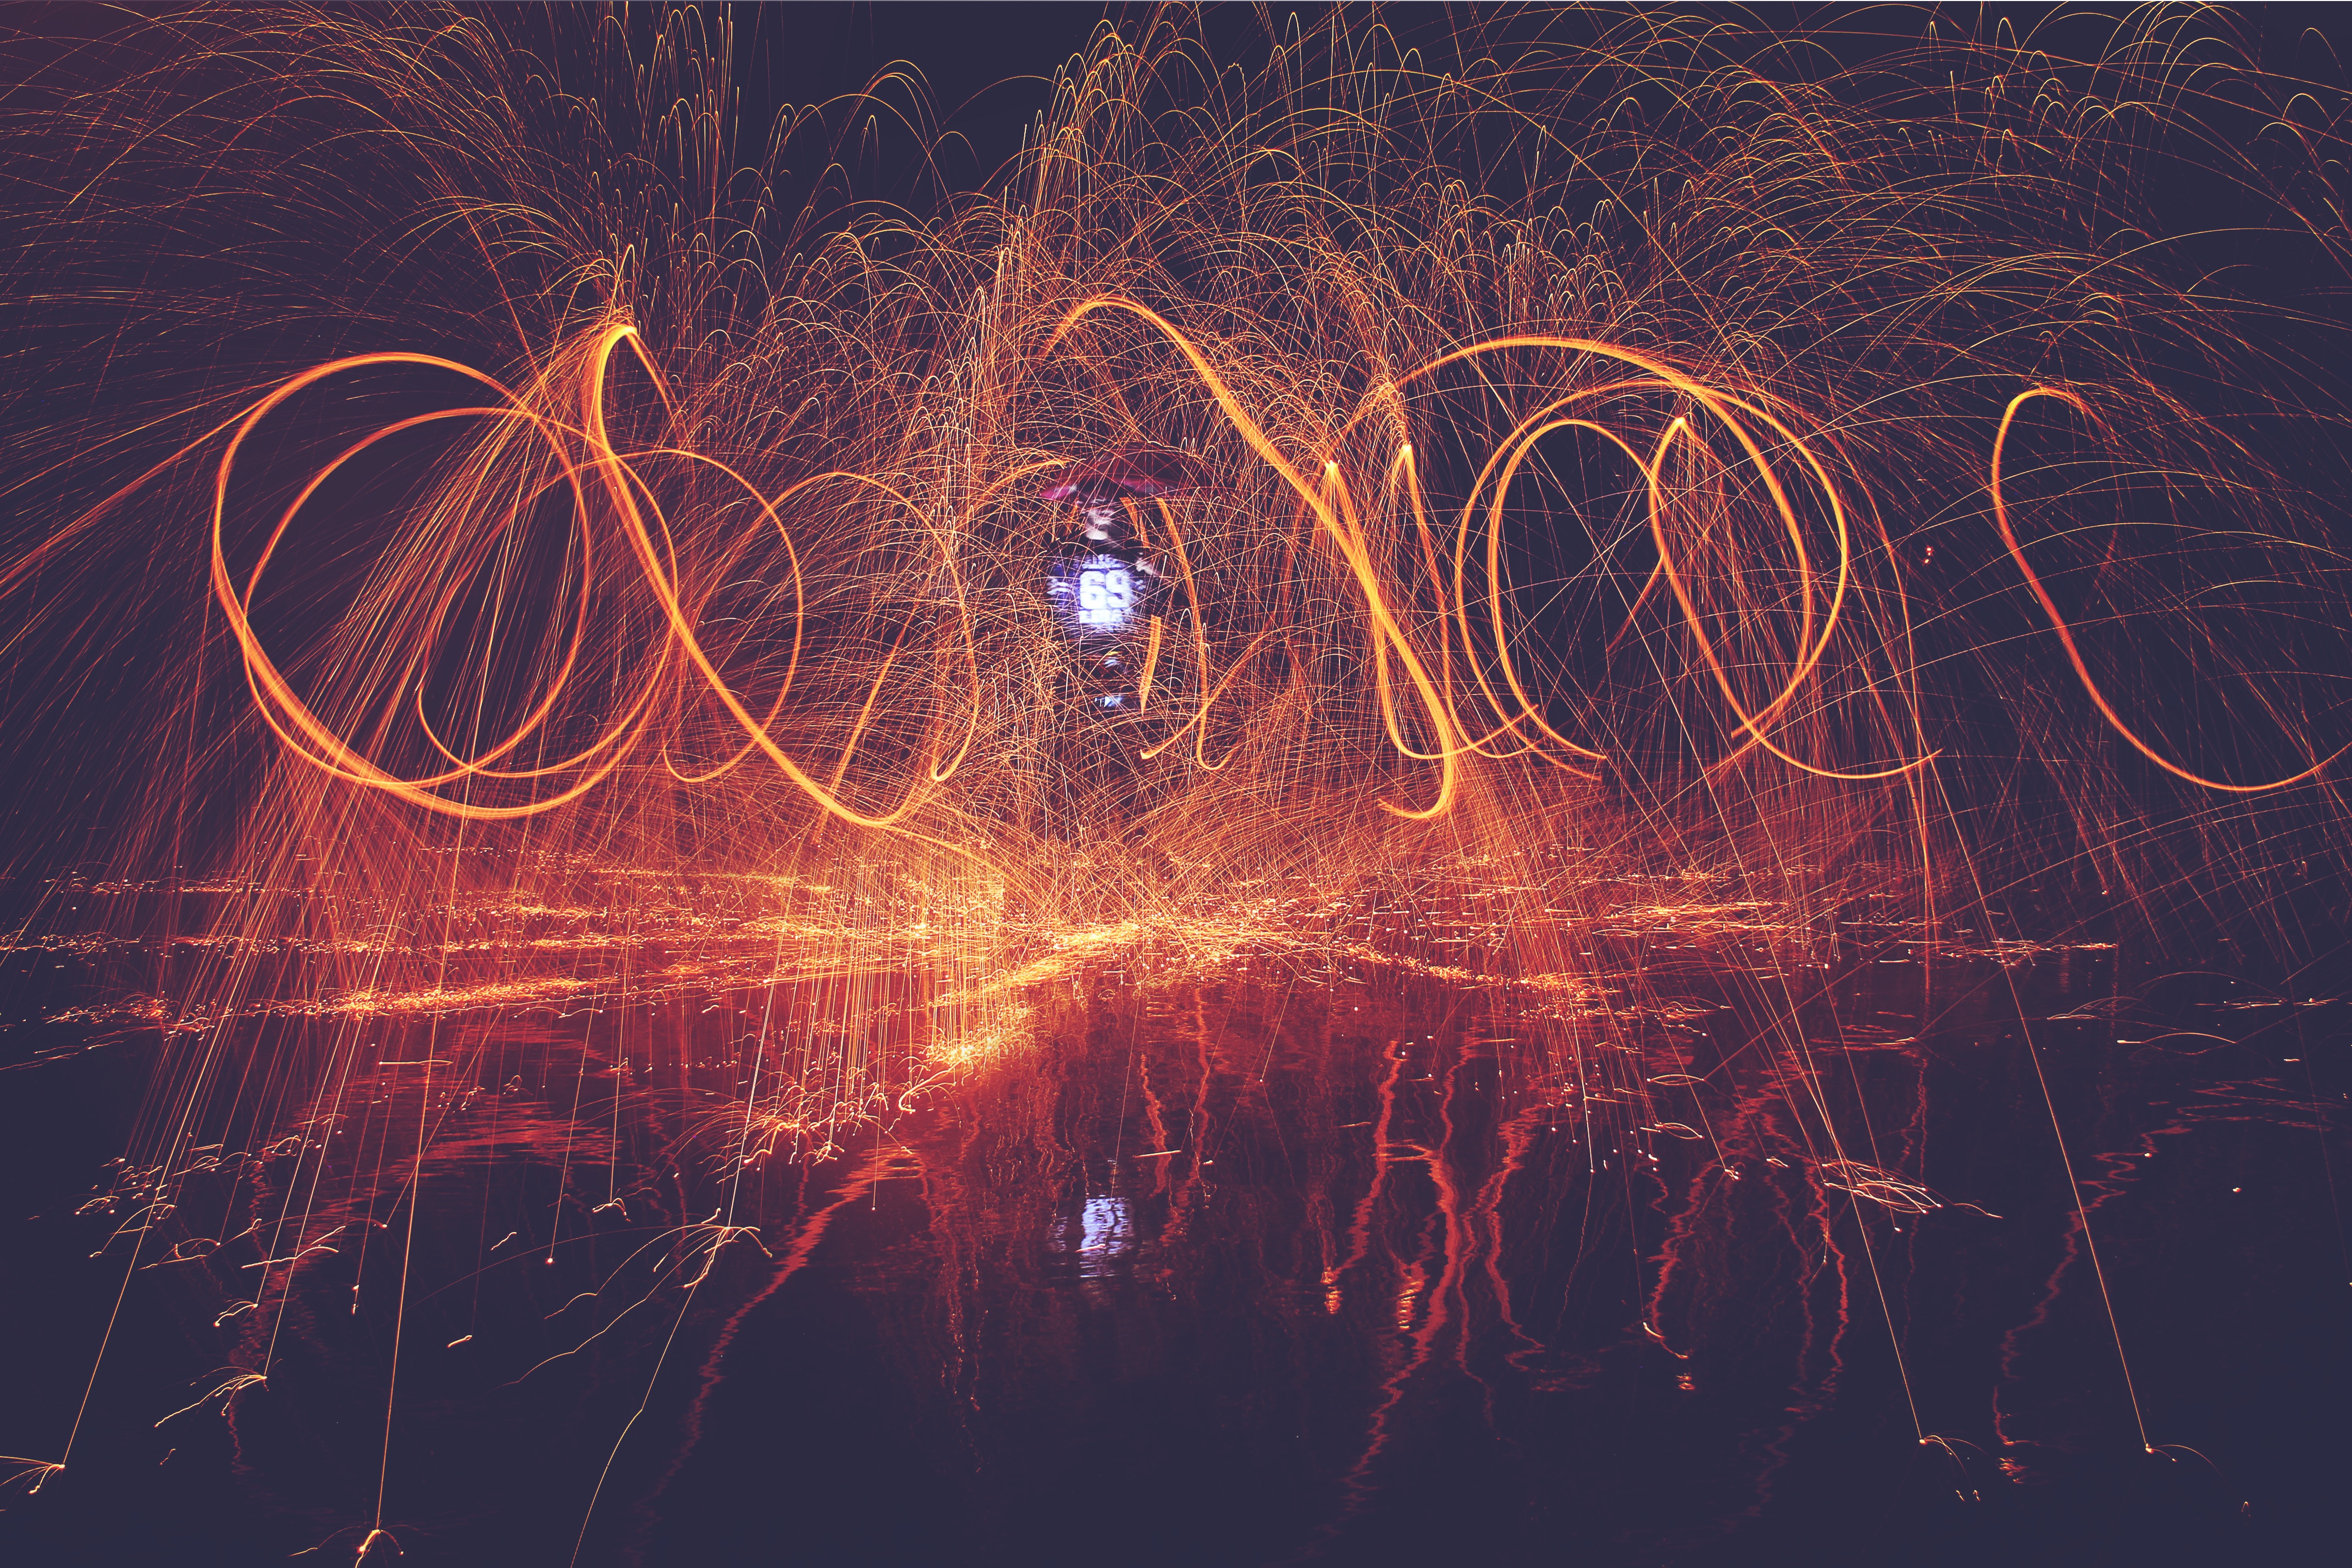
light, night, sparkler, reflection, flame, darkness, font, special effects, computer wallpaper